Rotary friction welding

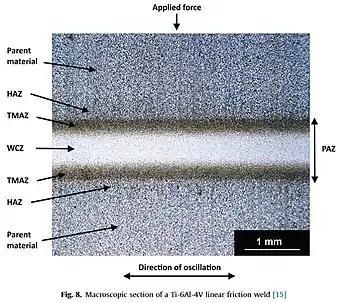

Both the WCZ and the TMAZ are thermo-mechanically affected, however due to differences in the microstructures they are classified independently. One of the differences being that only the WCZ undergoes dynamic recrystallization. The Plastically Affected Zone (PAZ) is the region between the two TMAZ-HAZ boundaries, also known as the TMAZ thickness. The HAZ can also be subdivided based on temperature differences within it.